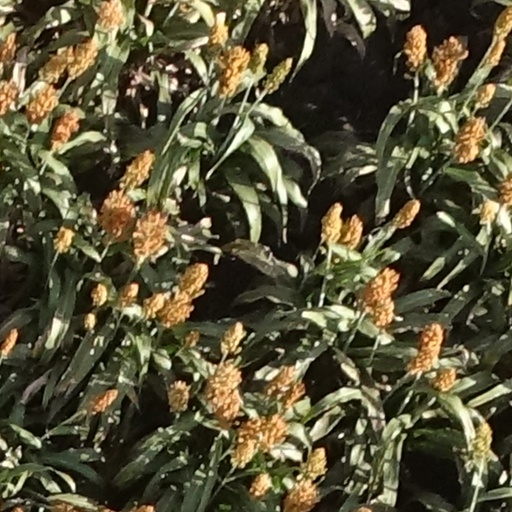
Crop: sorghum